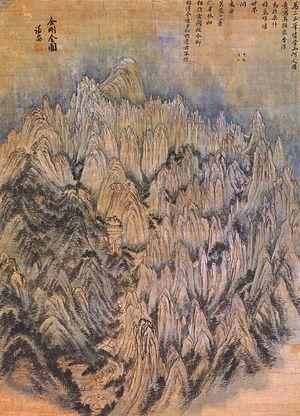
La peinture, en Corée, une forme de l'art coréen particulièrement remarquable, se manifeste sous les formes les plus diverses, depuis les antiques peintures murales, préservées dans les tombes du royaume de Koguryo, les bannières bouddhiques aux couleurs intenses, les peintures de lettrés à l'encre, les paravents décoratifs, jusqu'à la peinture telle qu'elle est pratiquée dans l'art contemporain. La peinture moderne coréenne intègre, par ailleurs, les œuvres des artistes coréens, sur tout le territoire de la Corée, Corée du Nord et Corée du Sud et au sein de la diaspora coréenne dispersée dans le monde.
Les monts Kumgang, ou Montagnes de diamant, sont situés à 108 km au sud de Wonsan, dans le Sud-Est de la Corée du Nord, formant la partie septentrionale de la chaîne des monts Taebaek.
Jeong Seon, ou Chong Son est un peintre paysagiste coréen. Il est aussi connu sous le nom de Gyeomjae avec lequel il signait ses peintures. Son nom de courtoisie était Wonbaek. C'est l'un des rares peintres coréens qui se distingue des styles traditionnels chinois. Il développa son propre style basé sur des paysages coréens, ce qui fait de lui un des chefs de file du jingyeong, la « vue authentique ». Toutefois, ses peintures sont aussi classées comme faisant partie de l'école du Sud. Il est connu pour avoir quitté fréquemment son studio pour peindre les paysages comme il les voyait vraiment. Il a ainsi inspiré d'autres artistes qui l'ont suivi, il a eu un impact durable sur la peinture Joseon.